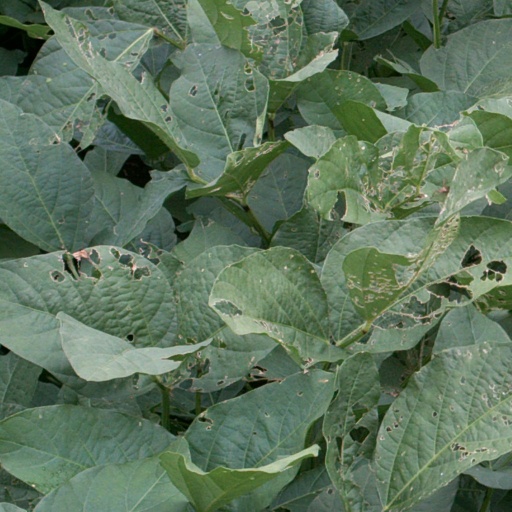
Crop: soybean